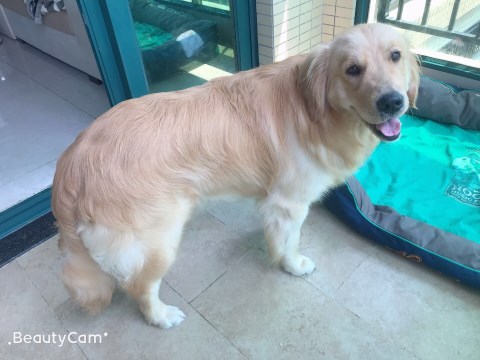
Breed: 5355-n000126-golden_retriever